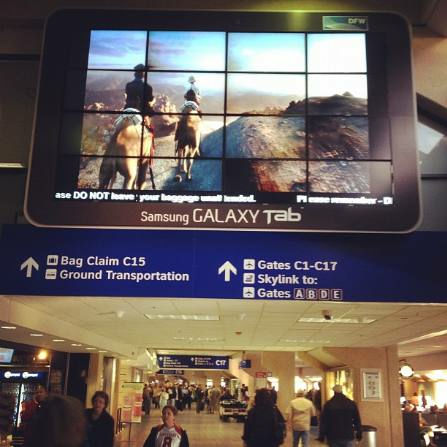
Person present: Yes